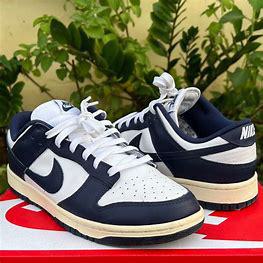
Brand: Nike
Model: Dunk Retro